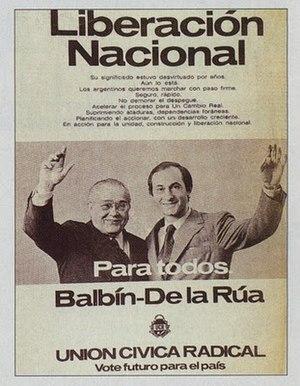
Ricardo Balbín était un homme politique et avocat argentin, l’une des figures sans doute les plus notables de l’Union civique radicale, parti politique dont il présida le comité national de 1959 jusqu’à sa mort en septembre 1981, et sous l’étiquette duquel il fut par quatre fois candidat à la présidence de la république argentine, en 1951, en 1958, et lors des deux élections de 1973.
Cet article recense les élections ayant eu lieu durant l'année 1973. Il inclut les élections législatives et présidentielles nationales dans les États souverains, ainsi que les référendums au niveau national.